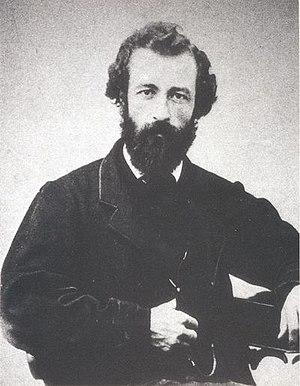
Giovanni Canestrini est un naturaliste italien, né le 26 décembre 1835 à Revò d'Anaunia dans le Trentin et mort le 14 février 1900 à 64 ans à Padoue. Canestrini joue un rôle considérable sur l’introduction des théories sur l’évolution en Italie.